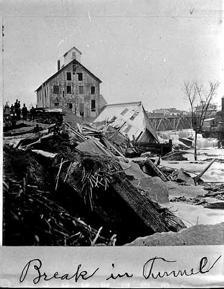
Building: Eastman tunnel
Country: United States of America
Year built: 1869
Collapsed tunnel in Minneapolis, Minnesota United States historic place Eastman tunnel U.S. Historic district Contributing property 1869 Eastman tunnel collapse near Saint Anthony Falls Location Minneapolis , Minnesota Built 1868 started Built by W. W. Eastman Part of St. Anthony Falls Historic District ( ID71000438 ) The Eastman tunnel , also called the Hennepin Island tunnel , was a 2,000-foot-long (600 m) underground passage in Saint Anthony, Minnesota (now Minneapolis ), dug beneath the Mississippi River riverbed between 1868 and 1869 to create a tailrace so water-powered business could be located upstream of Saint Anthony Falls on Nicollet Island . The tunnel ran downstream from Nicollet Island, beneath Hennepin Island , and exited below Saint Anthony Falls. During construction of the tunnel on October 5, 1869, the river broke through the thin layer of limestone separating the river's bed from the tunnel. The rushing river scoured the tunnel, caving in parts of Hennepin Island and causing the earth supporting Saint Anthony Falls to collapse upstream. There was serious concern that the riverbed would crumble and reduce Saint Anthony Falls to a long set of rapids. Within a few weeks, dams were built to divert the river and stop Saint Anthony Falls from being washed away. The fix was temporary as the 1870 spring floods damaged some of the new dams and swept away more of Hennepin Island. The final fix for the tunnel disaster was a concrete dike constructed by the United States Army Corps of Engineers . The Corps also built a protective sloping wood timber apron to create an artificial waterfall which remains the only major waterfall on the Mississippi River. The Eastman tunnel is a contributing resource to the St. Anthony Falls Historic District . The District is on the National Register of Historic Places . The site of the tunnel is about a mile upstream from the site of the I-35W Mississippi River bridge that collapsed in 2007. Background Hennepin Island was named after explorer, Catholic priest, and Franciscan missionary Father Louis Hennepin . In 1865, entrepreneurs William W. Eastman and John L. Merriam had bought its sister island, Nicollet Island, which is 700 feet (210 m) or more above the falls. Eastman and Merriam (and two partners) planned to build a tailrace tunnel from Nicollet Island under Saint Anthony Falls to provide for-profit waterpower for milling and lumber businesses located on Nicollet Island. The tunnel was to be part of a system of waterworks that supported the industries driving Minneapolis' growth. The project was designed to create more industry on Nicollet Island through waterpower. Saint Anthony Falls are made up of a hard limestone cap over soft sandstone. Ten thousand years ago the falls were located near present-day Fort Snelling , at the confluence of the Mississippi River and glacial River Warren (now the Minnesota River). In the succeeding millennia, the river had been washing away the sandstone and undermining the limestone lip of Saint Anthony Falls, causing the falls to slowly retreat upriver to their present location. The limestone cap is increasingly thinning through the falls area and above, and ends about 1,200 feet (370 m) above the falls. In a short time, geologically speaking, the falls would migrate to the end of the cap and become a rapids. History In 1868, workers began to dig a 2,500-foot-long (760 m) tunnel from below the falls, under Hennepin Island, under the riverbed to Nicollet Island. For the next year, workers dug in the soft sandstone beneath the thin layer of limestone that forms the river's bed. By October 1869,  with about 2,000 feet (610 m) of tunnel dug and the tunnel near Nicollet Island, water had begun seeping into the tunnel from above. Photo taken shortly after the Eastman tunnel collapse. The scene is of a group of men sorting logs on Nicollet Island looking toward Saint Anthony Falls . A barge is visible in foreground and Minneapolis buildings are in the background. On October 5, 1869, the river broke through the thin layer of limestone separating the river's bed from the tunnel. The rushing river scoured the tunnel, caving in parts of Hennepin Island and causing the earth supporting Saint Anthony Falls to collapse upstream. There was immediate, serious concern that the riverbed would crumble and reduce Saint Anthony Falls to a long set of rapids. One witness remembered, "Proprietors of stores hastened to the falls, taking their clerks with them; bakers deserted their ovens, lumbermen were ordered from the mills, barbers left their customers unshorn; mechanics dropped their tools; lawyers shut up their books or stopped pleading in the courts; physicians abandoned their offices. Through the streets, hurrying hundreds were seen on their way to the falls." Work started immediately to plug the tunnel and hundreds of volunteers used timbers and stones. The river easily washed these out of the tunnel. Within a few weeks, the plug held and dams were built to divert the river and stop Saint Anthony Falls from being washed away. The fix was temporary and the 1870 spring floods tore up some of the new dams and swept away more of Hennepin Island. In addition, the earth support below the Summit flour mill, Moulton's planing mill , and a wheat storehouse were undermined and each of these was tipped into the river. Attempts to plug the collapses had been defeated by subsequent breaks in the cap. Building dams to keep the river away from the breaks had not worked either. The river washed away dams, and tunneling bypassed them. Tunneling was discovered that originated above where the limestone cap ended about 600 feet (180 m) above the original break. If not fixed, this tunneling from above the limestone cap would reduce the falls to a set of rapids. The final fix was a concrete dike constructed by the Corps of Engineers. The dike, completed by 1876, was just above the falls and Hennepin Island, from right under the limestone cap down as much as 40 feet (12 m), and 1,850 feet (560 m) long across the entire river channel. The dike cut off the tunnel and any possible future bypass channels. By 1880, the Corps of Engineers had covered the face of the falls with a sloping wood timber apron, creating the artificial falls. The apron stopped the upstream progression of the falls (which was a separate problem from the tunnel) and prevented damage from logs that escaped from the then prevalent sawmills. In 1952 the wood apron was destroyed by a flood and replaced by the current very visible concrete apron. The corps also constructed two low dams on top of the limestone cap above the falls. The dams kept the limestone wet, which helps prevent its deterioration. The corps filled the tunnels and cavities under the limestone with gravel. Regarding the remains of the tunnels: "Portions of the tunnel survive, but their condition is undetermined." Aftermath The tremendous damage caused by the Hennepin Island tunnel brought lawsuits and demands for political change. A central issue at that time was whether local taxpayers should pay for repairs that would enrich riverfront industrialists. To the relief of the local population, the United States Army Corps of Engineers made the repairs using federal money on the pretext that it was protecting navigation . The federal government spent $615,000 (equivalent to $14,818,000 in 2023) on this effort, while the cities of Saint Anthony and Minneapolis spent $334,500 (equivalent to $8,060,000 in 2023). [ page needed ] See also United States portal Hennepin Avenue Bridge Hennepin Avenue Hennepin Island Hydroelectric Plant History of Minneapolis St. Anthony Falls Historic District Mill City Museum Mill Ruins Park Mill District, Minneapolis North Star Woolen Mill Northwestern Consolidated Milling Company Pillsbury A-Mill St. Anthony Falls Hydroelectric Development References